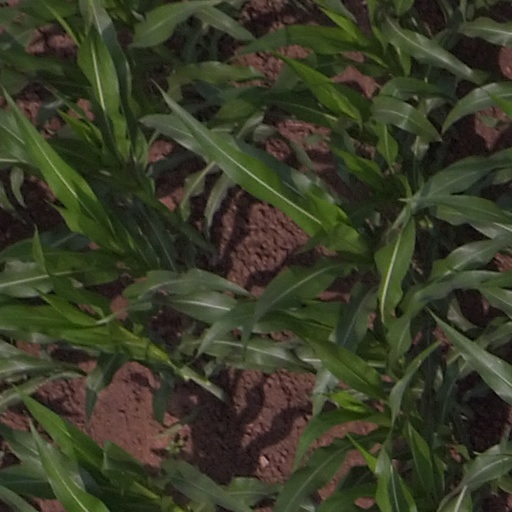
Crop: maize; corn